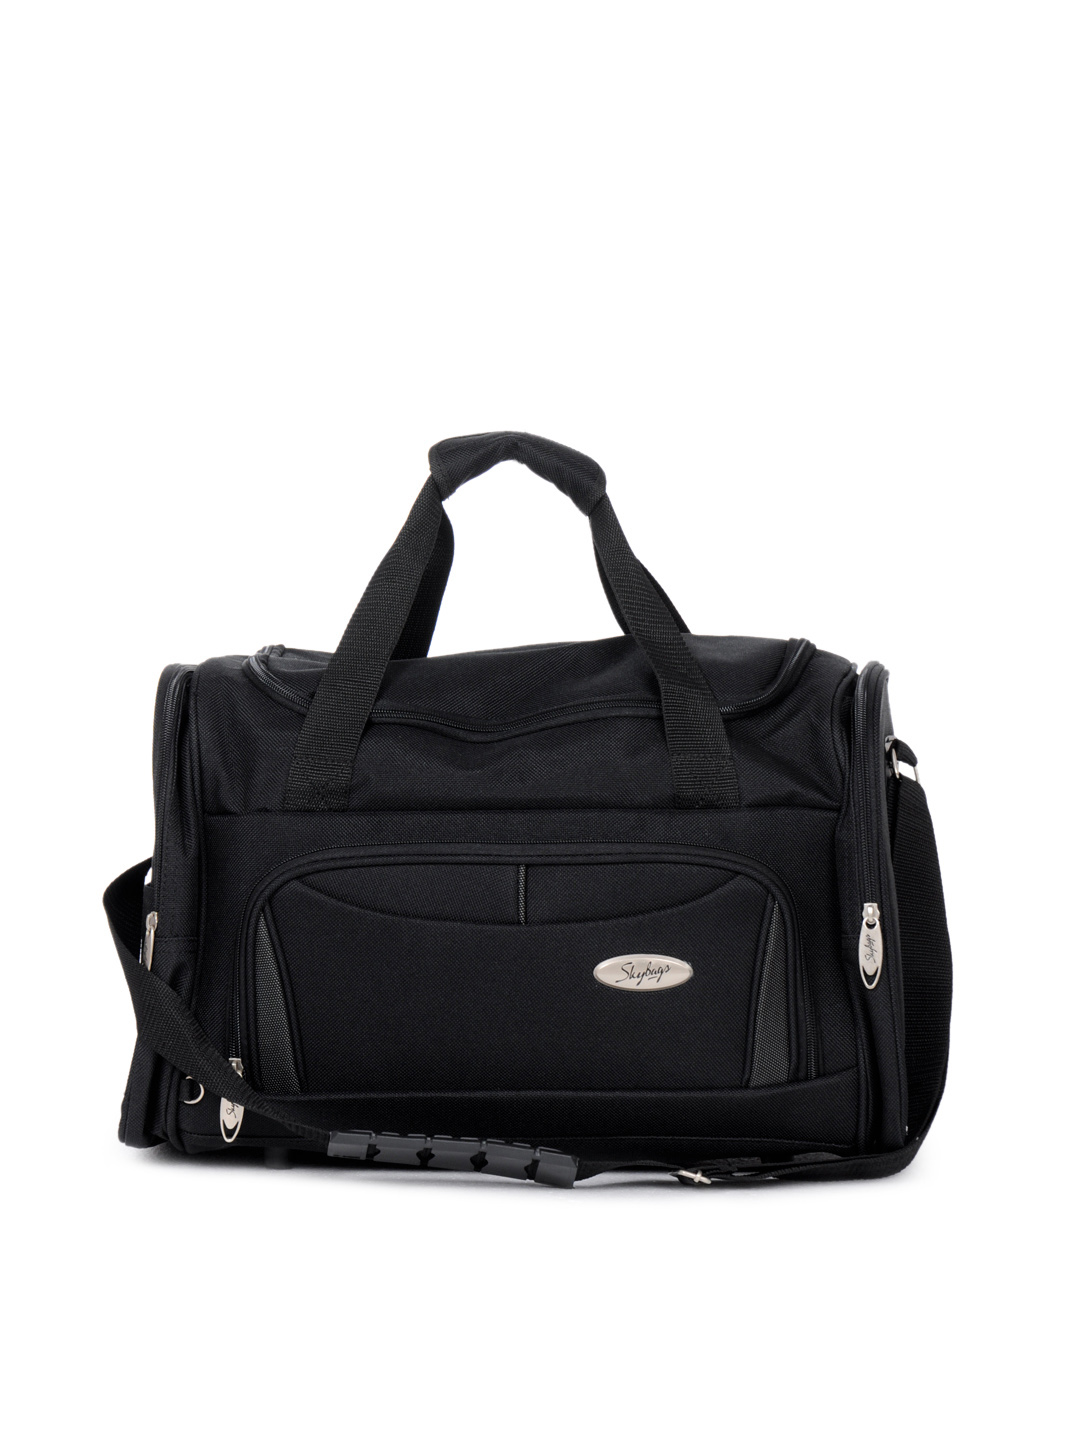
Skybags Unisex Black Duffle Bag
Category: Accessories / Bags / Duffel Bag
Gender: Unisex
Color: Black
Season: Fall 2011
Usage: Casual